111th Pennsylvania Infantry Regiment

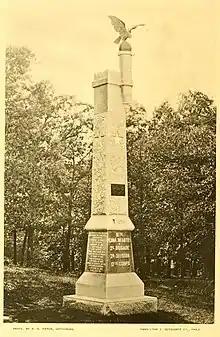
Monument of the 111th Pennsylvania

The 111th Pennsylvania Volunteer Infantry was an infantry regiment that served in the Union Army during the American Civil War. It was noted for its holding the high ground at the center of the line at Antietam as part of Stainrook's 2nd Brigade, Greene's 2nd Division of Mansfield's XII Corps.